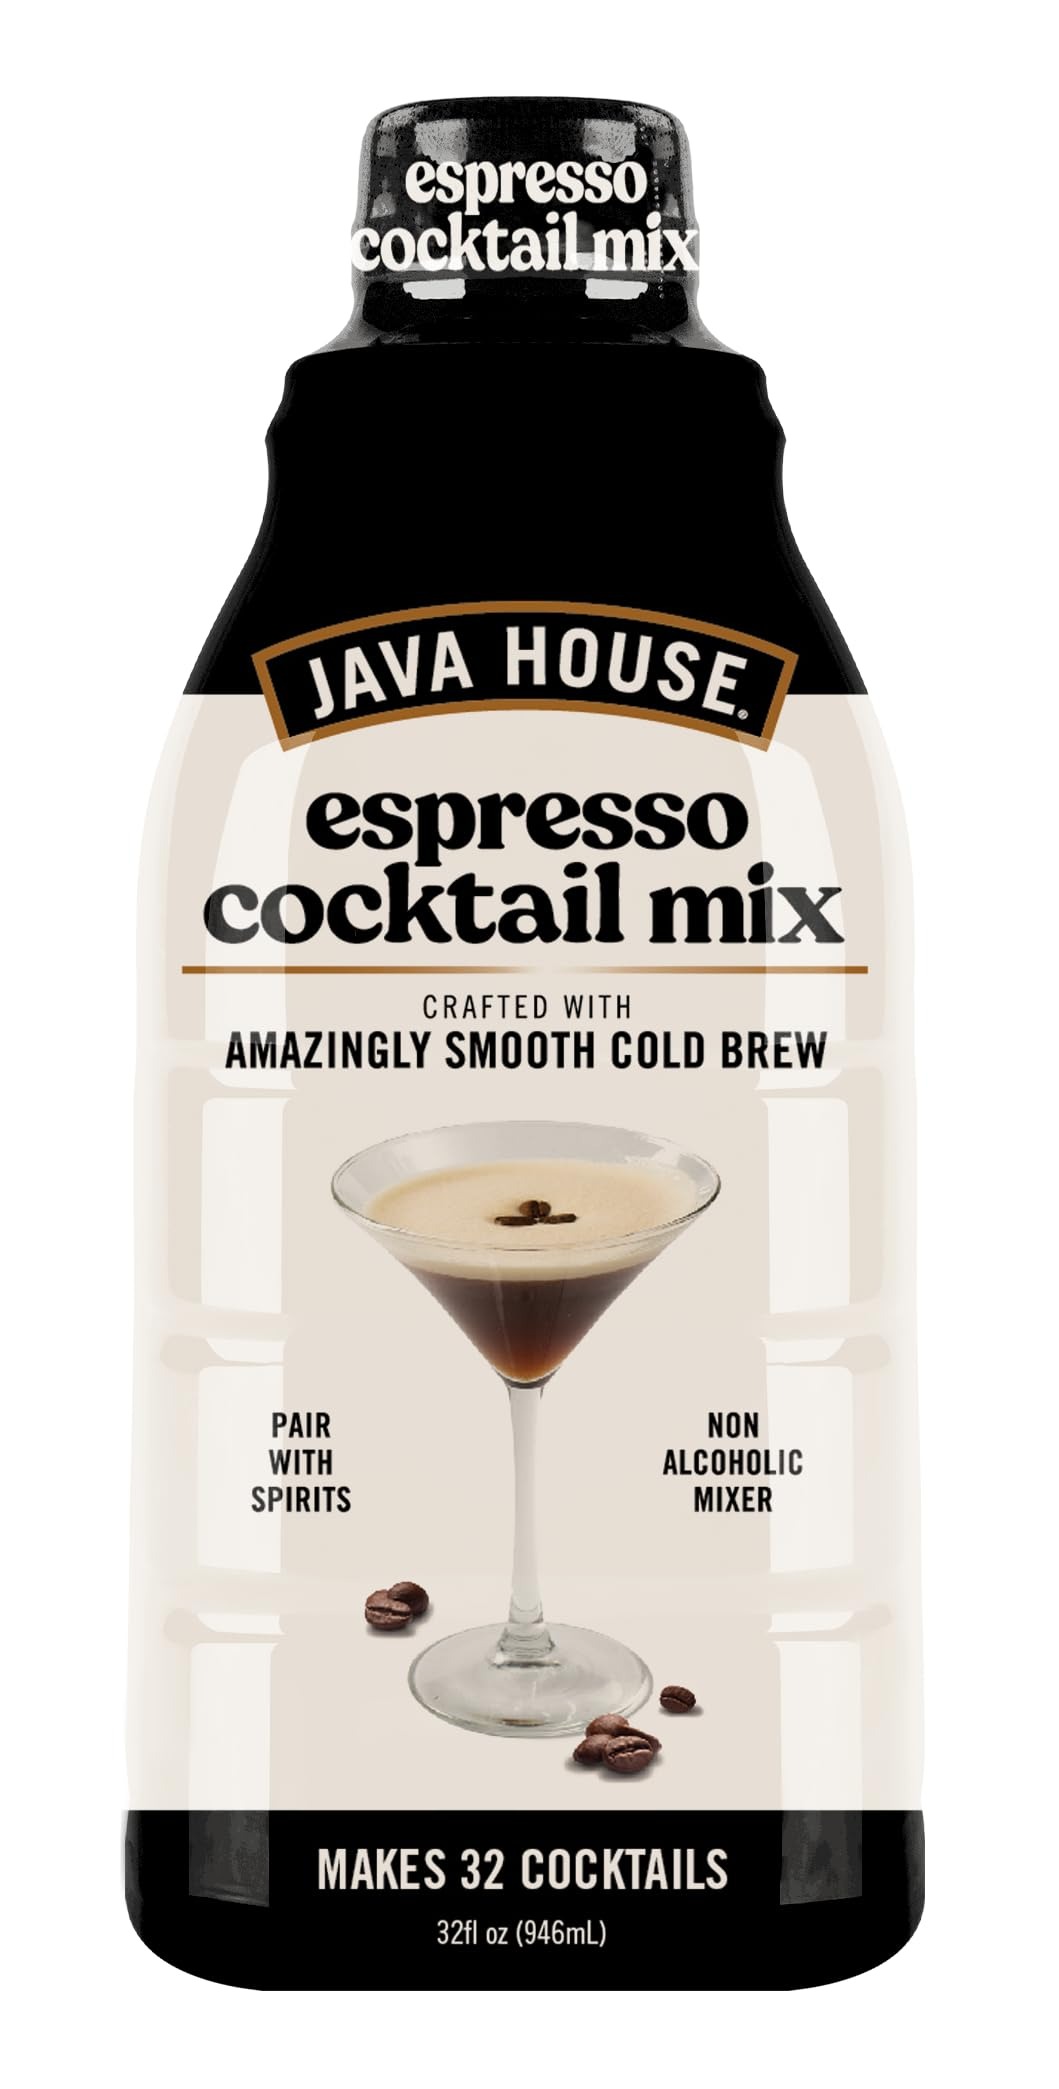
Item Name: Java House Cold Brew Espresso Cocktail Mix, Ready to Use Liquid Coffee Concentrate– 32 fl oz (makes 32 cocktails)
Bullet Point 1: PERFECT COCKTAILS IN SECONDS: No wait times. No brewing. No equipment. Just pour and enjoy. Don’t spend the evening waiting for coffee to brew. Delicious cold brew coffee cocktails are at your fingertips with our coffee concentrate cocktail mix.
Bullet Point 2: RICH, AMAZINGLY SMOOTH FLAVOR: Unmatched quality that sets Java House apart! Indulge in the rich and velvety taste of our signature cold brew process. Made with 100% Arabica coffee beans, our cold brew concentrate is naturally sugar free.
Bullet Point 3: BARTENDER FRIENDLY: Effortless cocktail-making made simple! Craft the perfect espresso martini every time with ease, thanks to our convenient 32 serving bottle. Just pour, add spirits, and shake.
Bullet Point 4: NO EQUIPMENT NEEDED: Convenience at your fingertips! Say goodbye to complex brewing equipment and cocktail machines– our espresso cocktail kit offers the ultimate solution for enjoying a top-notch cocktail without a costly investment.
Bullet Point 5: ENDLESS OPPORTUNITIES: Craft a flawless espresso martini or try another recipe. Hot or iced, shaken or stirred, our liquid cold brew mix will deliver the best cocktails (or mocktails) every time.
Value: 32.0
Unit: Fl Oz

Price: 22.99